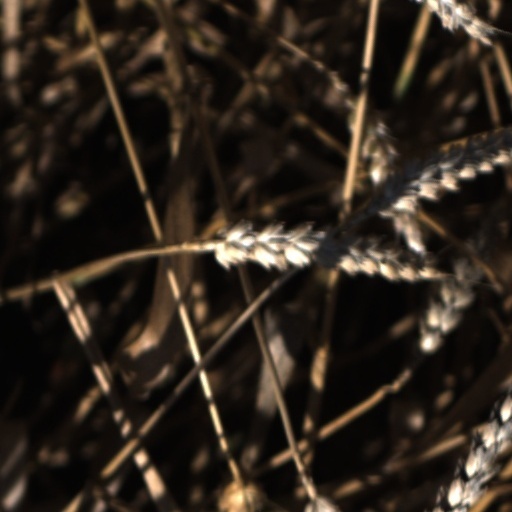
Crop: wheat